Anemonoides sylvestris

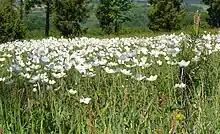
A dense stand of snowdrop anemones

Anemonoides sylvestris (syn. "Anemone sylvestris"), known as snowdrop anemone or snowdrop windflower, is a perennial plant flowering in spring, native to meadows and dry deciduous woodlands of central and western Europe and temperate Asia. It forms spreading patches, sometimes aggressively spreading.